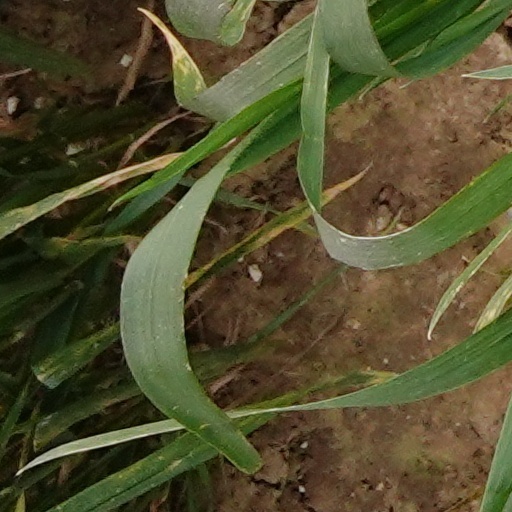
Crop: wheat